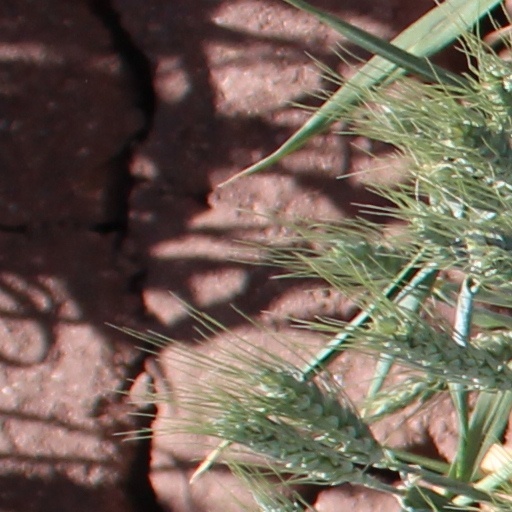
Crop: wheat